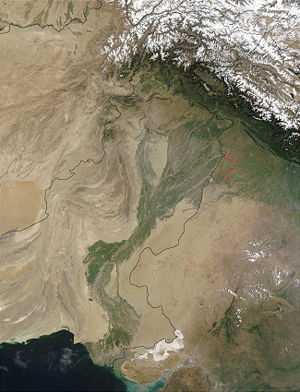
Durand-linjen
Durand-linjen (lysegrå) er grænsen mellem Afghanistan og Pakistan, men pasthunerne bor så langt mod øst som til Indus-dalen (grønt på billedet)
Durand-linjen er betegnelsen for den 2.640 kilometer lange grænse mellem Afghanistan og Pakistan.